Zoë Baird

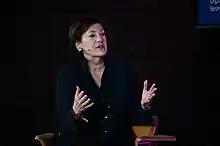
Zoë Baird at Web Summit 2017

Zoë Eliot Baird (born June 20, 1952) is an American lawyer and executive. She was CEO and President of the Markle Foundation from 1998 to 2022. She later served as Senior Counselor for Technology and Economic Growth to U.S. Secretary of Commerce Gina Raimondo. In 1993, she was President Bill Clinton's initial nominee to serve as United States Attorney General. If confirmed, she would have been the first woman to serve in the role, but she withdrew her nomination when it was discovered she had hired illegal immigrants and failed to pay Social Security taxes for them.